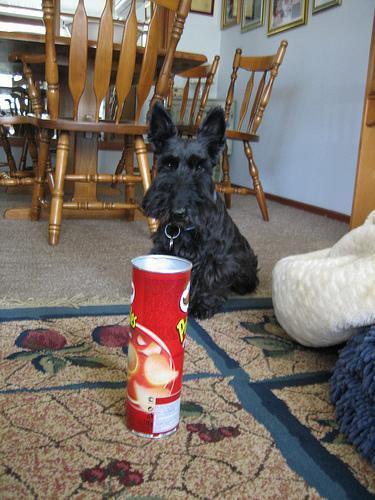
Scotch_terrier